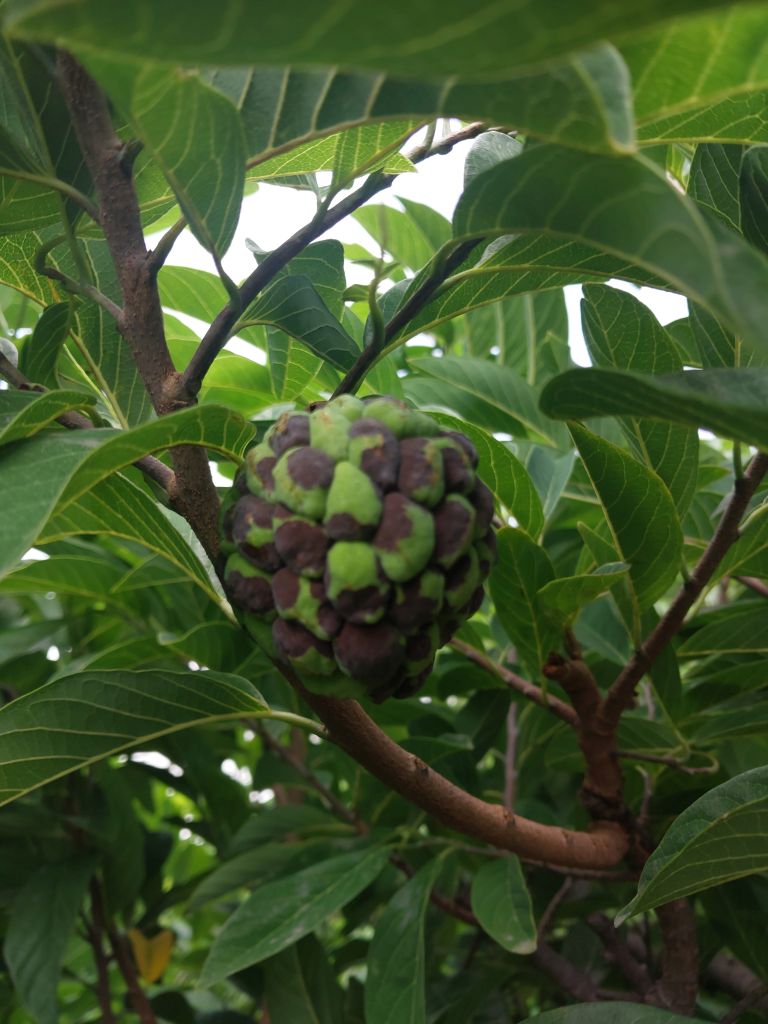
Disease label: Diplodia Rot